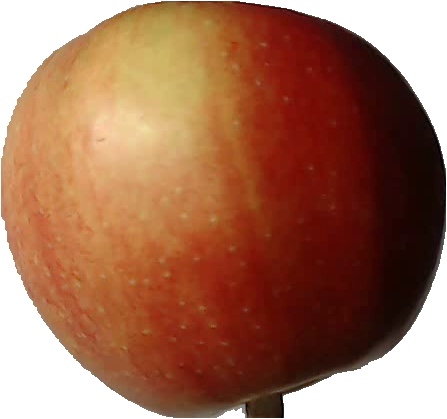
Label: apple_red_2